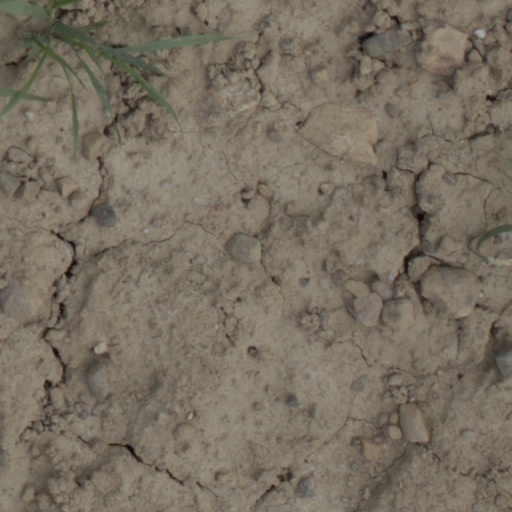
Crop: wheat